Norman, Oklahoma

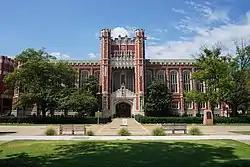
Bizzell Memorial Library, University of Oklahoma

The University of Oklahoma is the largest university in the state of Oklahoma, with approximately 30,000 students enrolled. The university was founded in 1890, prior to Oklahoma statehood. The university includes Norman, Oklahoma City and, Tulsa campuses with the main campus located in Norman. In 2007, "The Princeton Review" named the University of Oklahoma one of its "Best Value" colleges. The school is ranked first per capita among public universities in enrollment of National Merit Scholars and has seen 28 Rhodes Scholars graduate since the program's inception in 1902. PC Magazine and the Princeton Review rated it one of the "20 Most Wired Colleges" in both 2006 and 2008, while the Carnegie Foundation classifies it as a research university with "highest research activity."